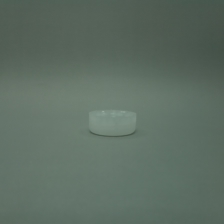
Color: white/transparent
Cap type: standard cap